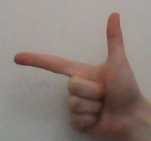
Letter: yaa